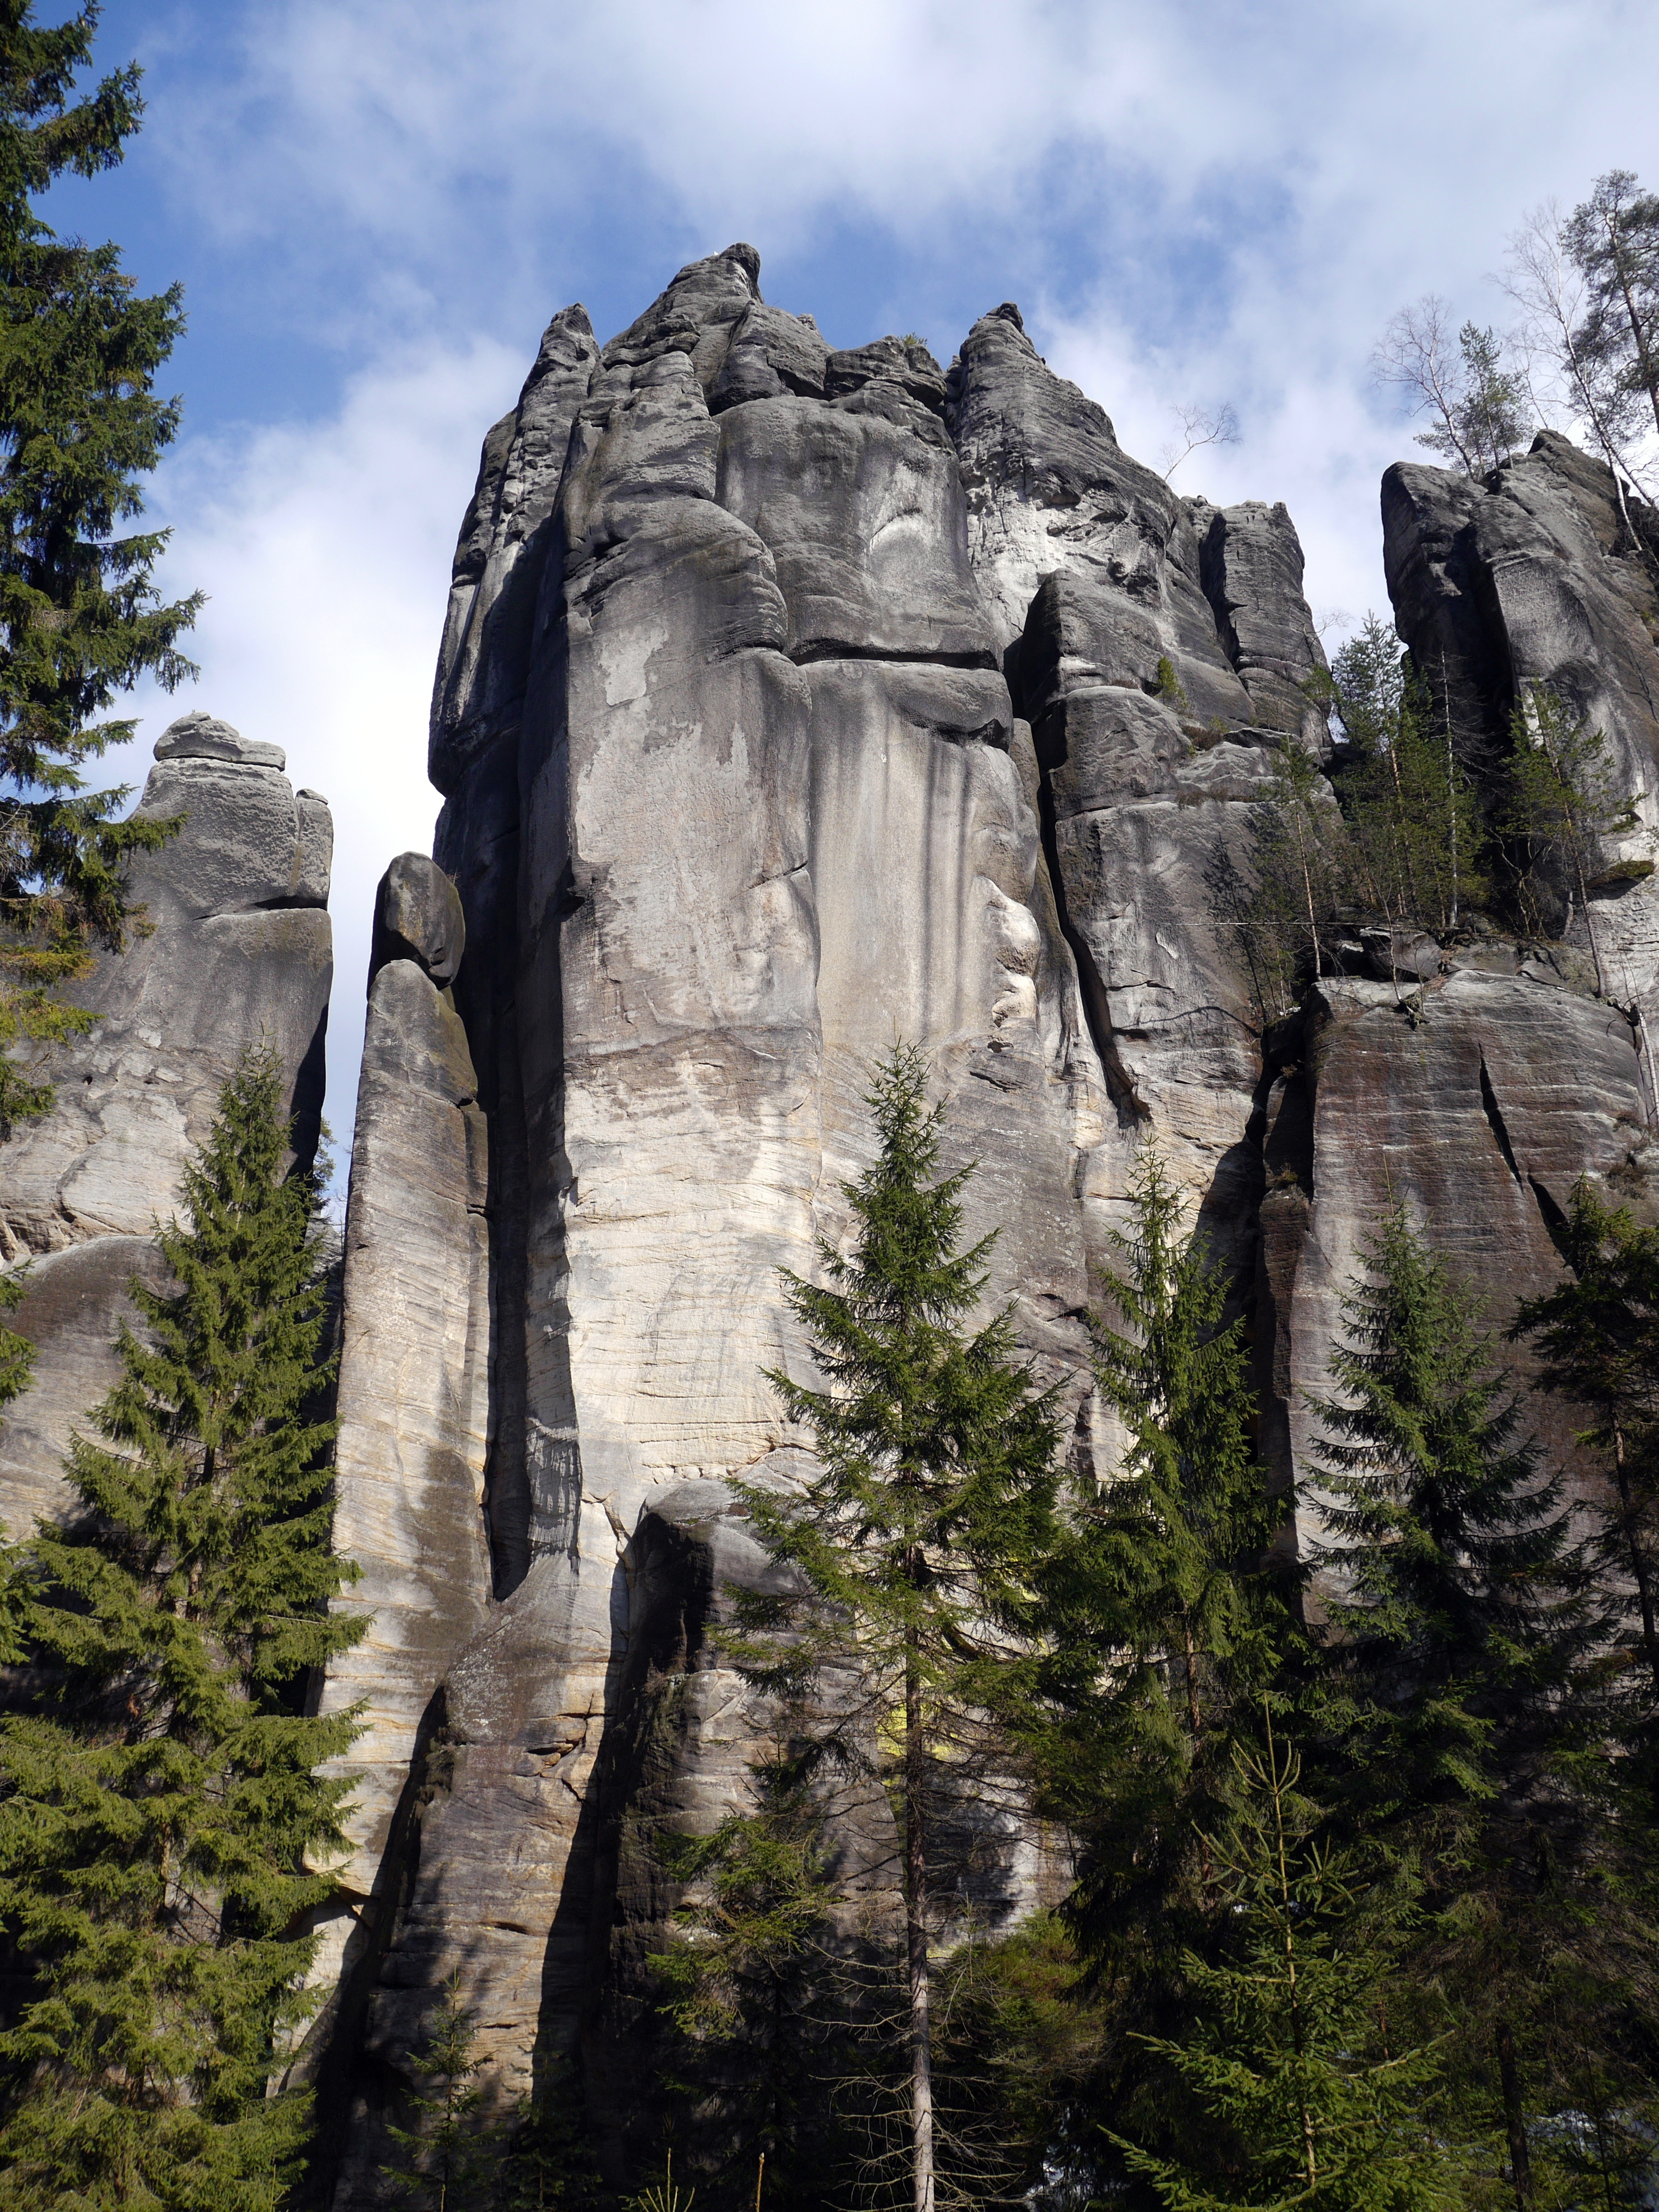
nature, rock, wilderness, walking, mountain, trail, adventure, valley, mountain range, country, formation, cliff, park, terrain, national park, ridge, rocks, geology, czech, the sky, teplice rock city, mountainous landforms